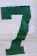
Number: 7